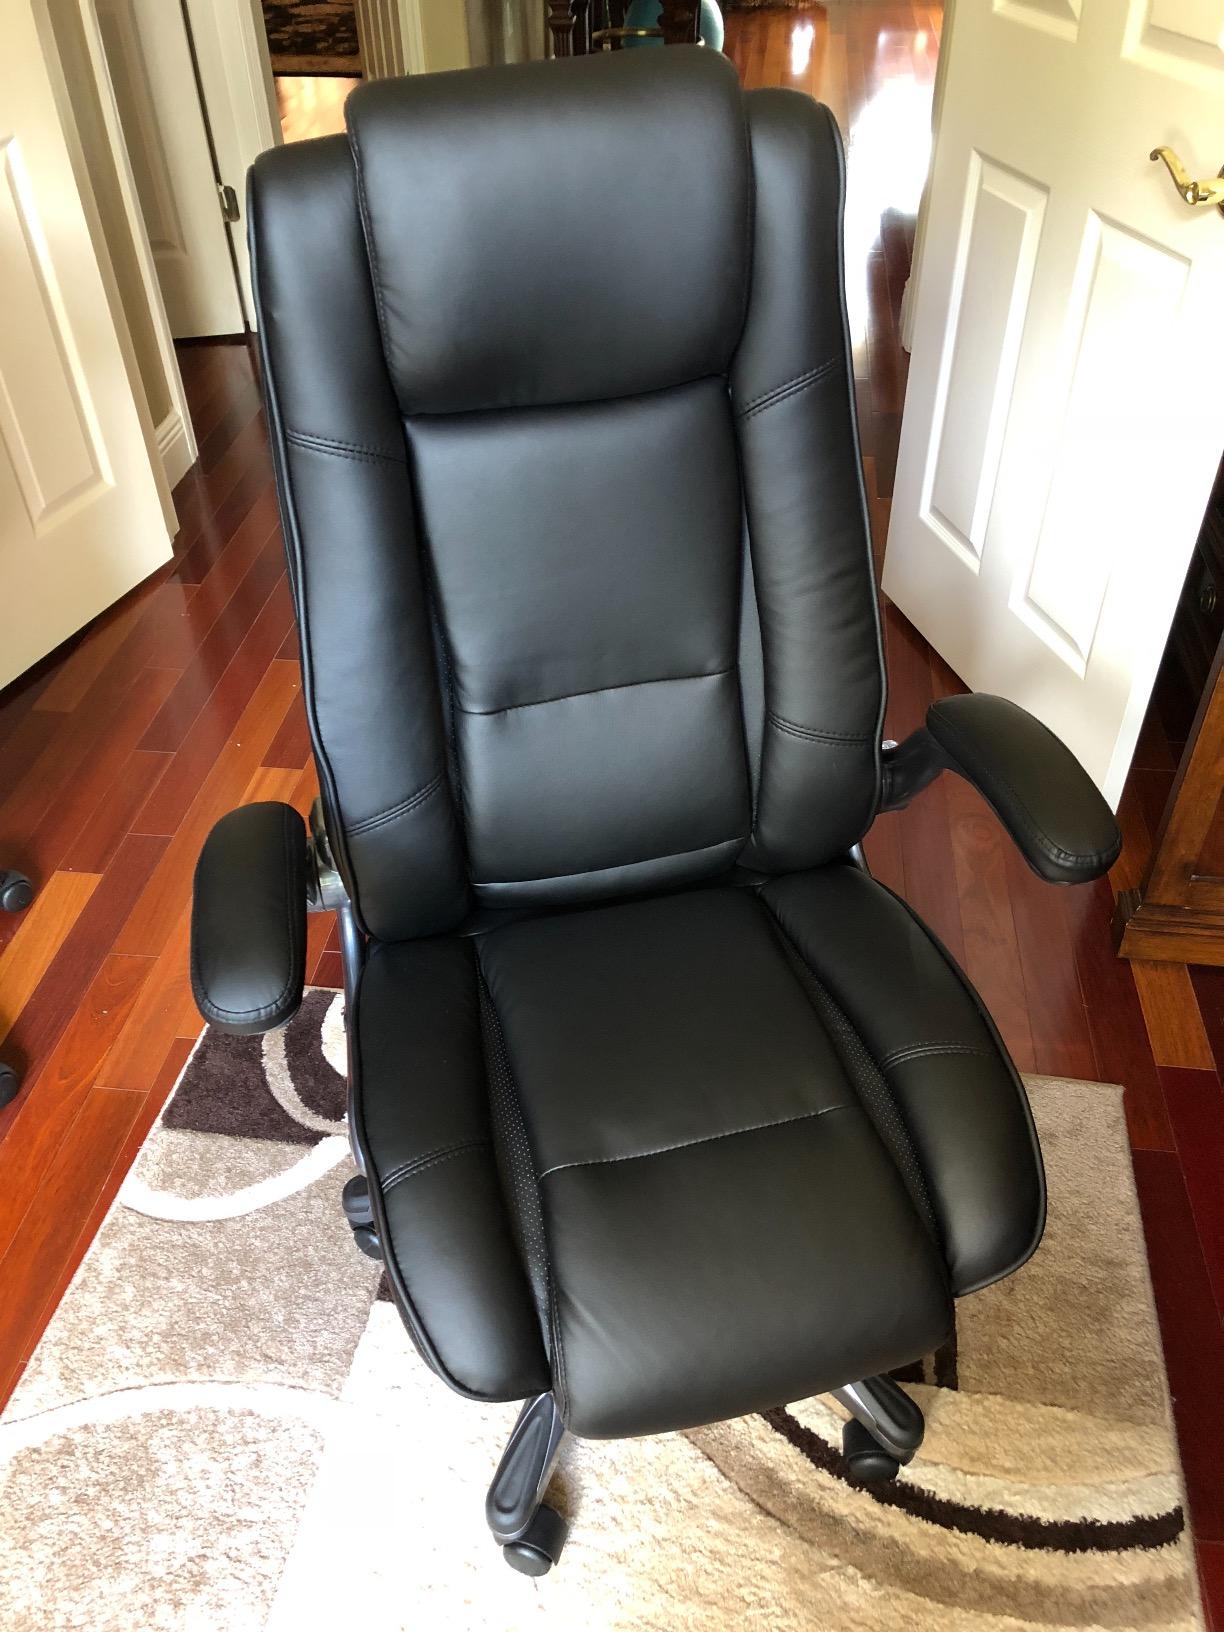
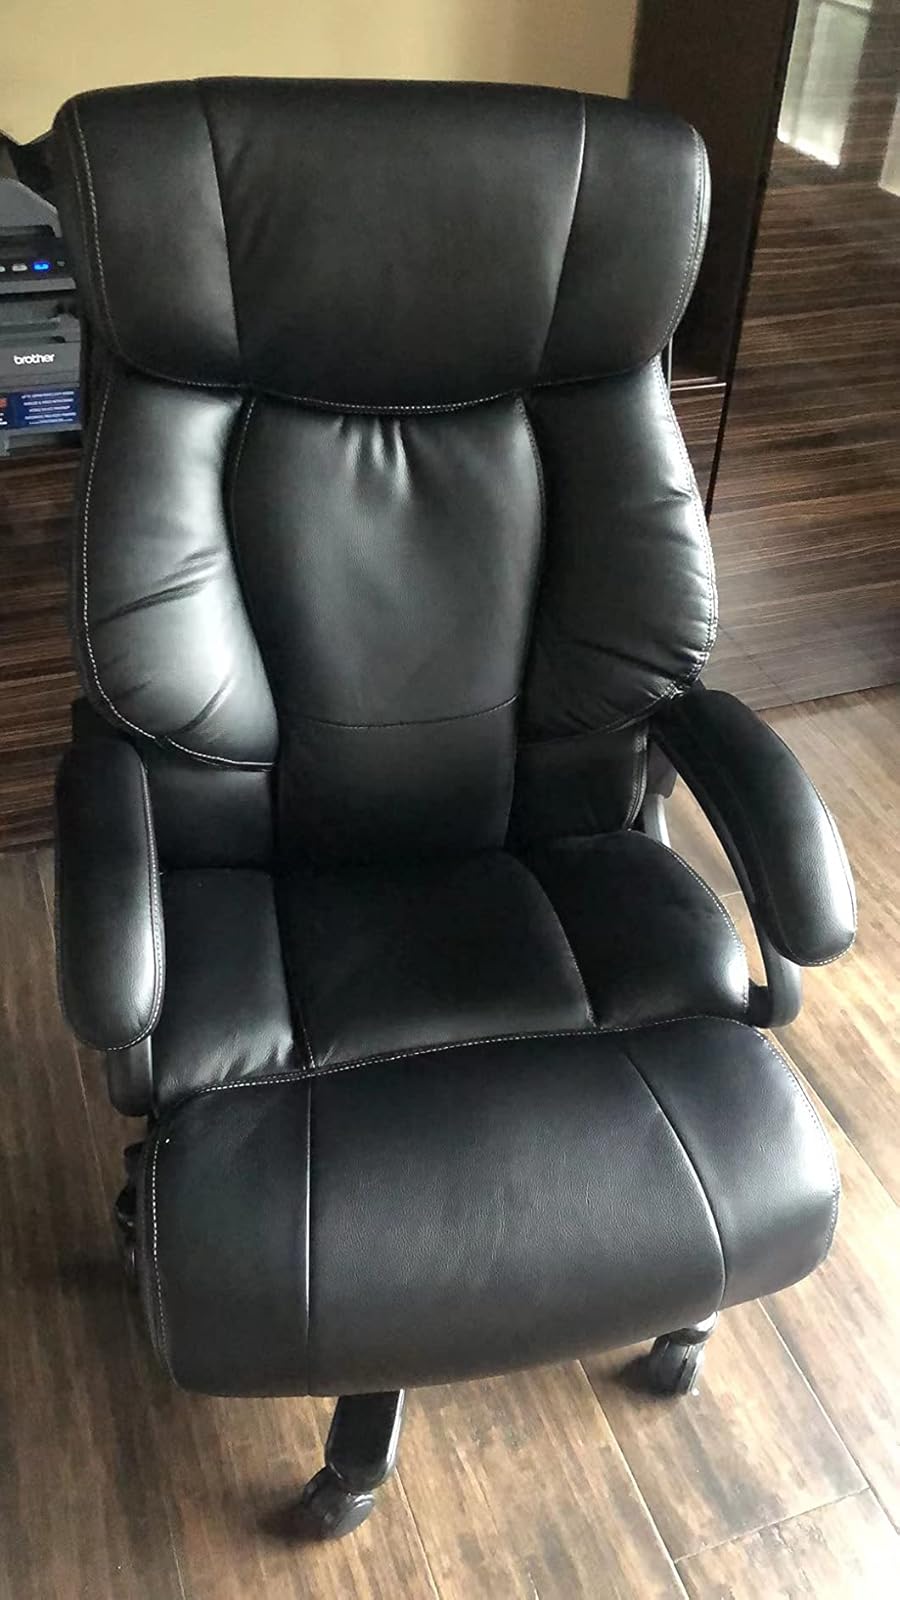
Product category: items_chair
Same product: no